VeloMetro Mobility

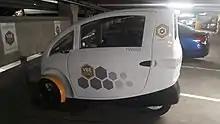
The exterior of an early prototype Veemo vehicle with a fully enclosed cab.

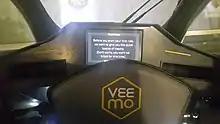
The interior of an early prototype Veemo vehicle

Veemo Service was an idea similar to car2go, to provide a one way fleet sharing service accessible through a website or a smartphone app. Members would not need a driver's license and would register and start using the vehicles immediately. Riders would pay by-the-minute and park the vehicles in any valid parking spot within the designated home zone, which would be indicated in an in-dash display.